Point Walter

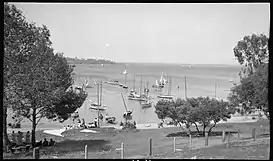

The canal at Point Walter continuously silted up, and the difficulty of upkeep led to the Caporns departing the site. After the Caporns had left the area, the local authorities did not engage in upkeep, and the canal fell into further disrepair. Steamers on the Swan River stopped using the sandbar's narrow and shallow canal, instead travelling the full distance around it. By the 1860s the canal was unused. A campaign by businessman George Randell, then controller of river traffic due to his ownership of a steamboat service, attempted to reopen the canal, but due to the cost of £A2,000, equivalent to in , it was not completed. The lack of steamer traffic caused a drop in popularity for the tea rooms, and with the drop in patronage from the introduction of the Fremantle-Perth railway on 1 March 1881, Point Walter became a "quiet backwater".